Monrovia station

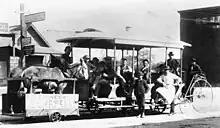
The Monrovia station in 1884 with a streetcar pulled by a mule on Myrtle Avenue in Monrovia, California. The Streetcar was sponsored by Cronenweit Jewelers which has a store in Monrovia and Azusa. The mule would pull the rail streetcar up hill to downtown and then be loaded on trailer and coast down to the station

Monrovia station is an at-grade light rail station on the A Line of the Los Angeles Metro Rail system. It is located at the intersection of Duarte Road and Myrtle Avenue in Monrovia, California, after which the station is named. This station opened on March 5, 2016, as part of Phase 2A of the Gold Line Foothill Extension Project.